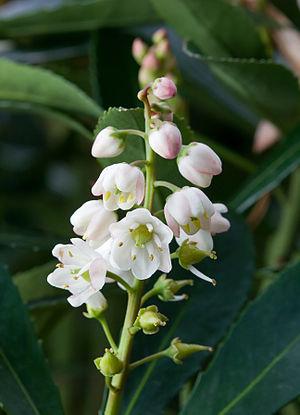
Anopterus glandulosus est une espèce d'arbuste ou petit arbre de la famille des Escalloniaceae, originaire de Tasmanie en Australie.